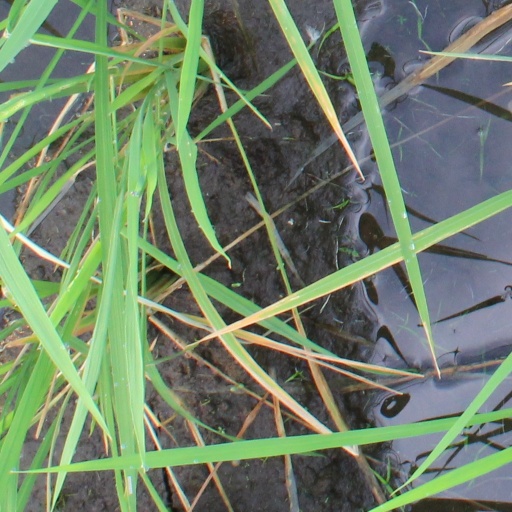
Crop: rice